Bhagyada Bagilu

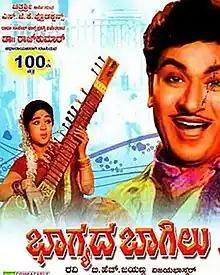

Bhagyada Bagilu is a 1968 Indian Kannada-language film, directed by K. S. L. Swamy (Ravi) and produced by B. H. Jayanna. The film stars Rajkumar, Balakrishna, Dwarakish, with K. S. Ashwath in a guest appearance. The film has musical score by Vijaya Bhaskar. This was Rajkumar's 100th film as an actor.